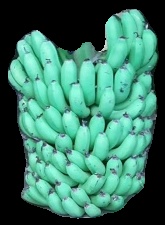
Variety: pachbale
Grade: grade1